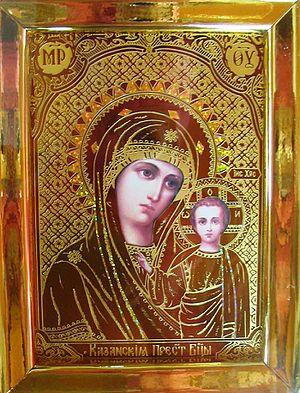
L'icône de Notre-Dame de Kazan est une icône particulièrement révérée par l'Église orthodoxe, spécialement par l'Église russe. Elle date de 1572. Elle est aussi vénérée par les catholiques, bien que sa fête soit exclusivement inscrite au calendrier liturgique orthodoxe. Deux grandes cathédrales lui sont vouées à Moscou et à Saint-Pétersbourg. Elle est fêtée le 21 juillet et le 4 novembre.